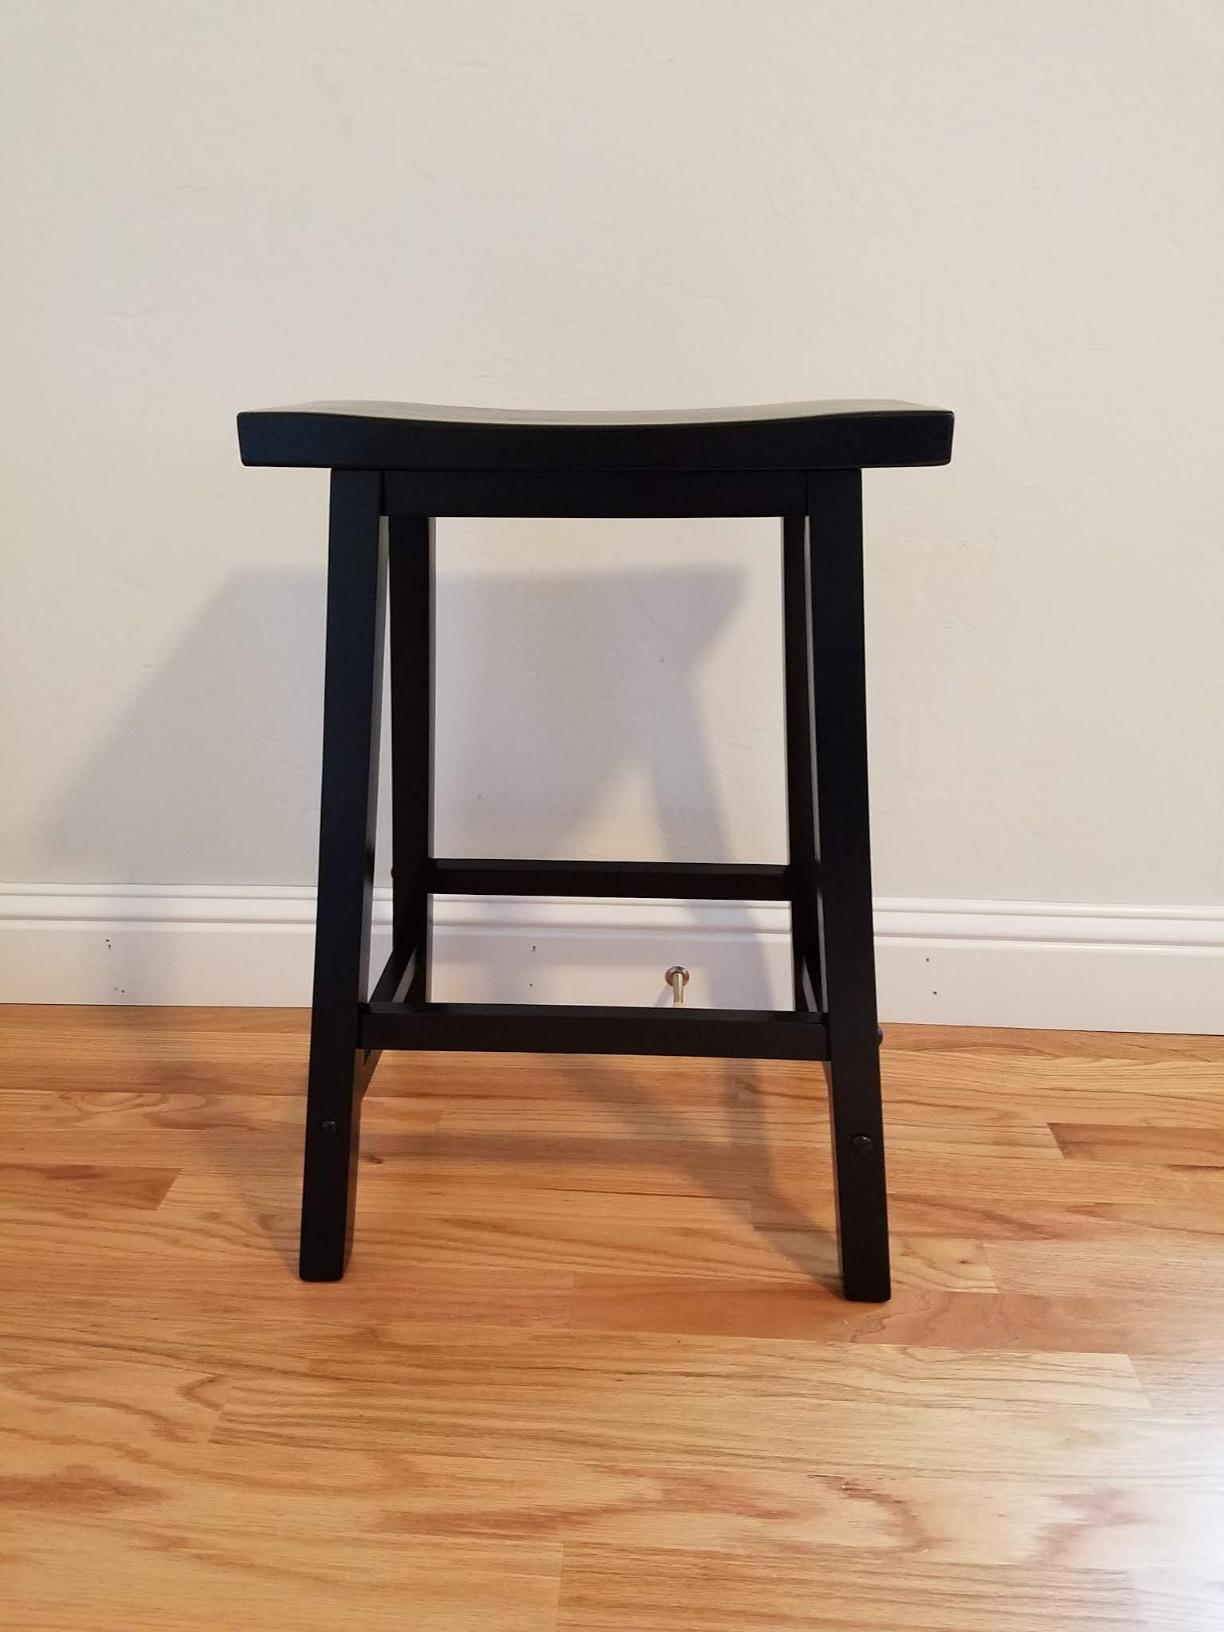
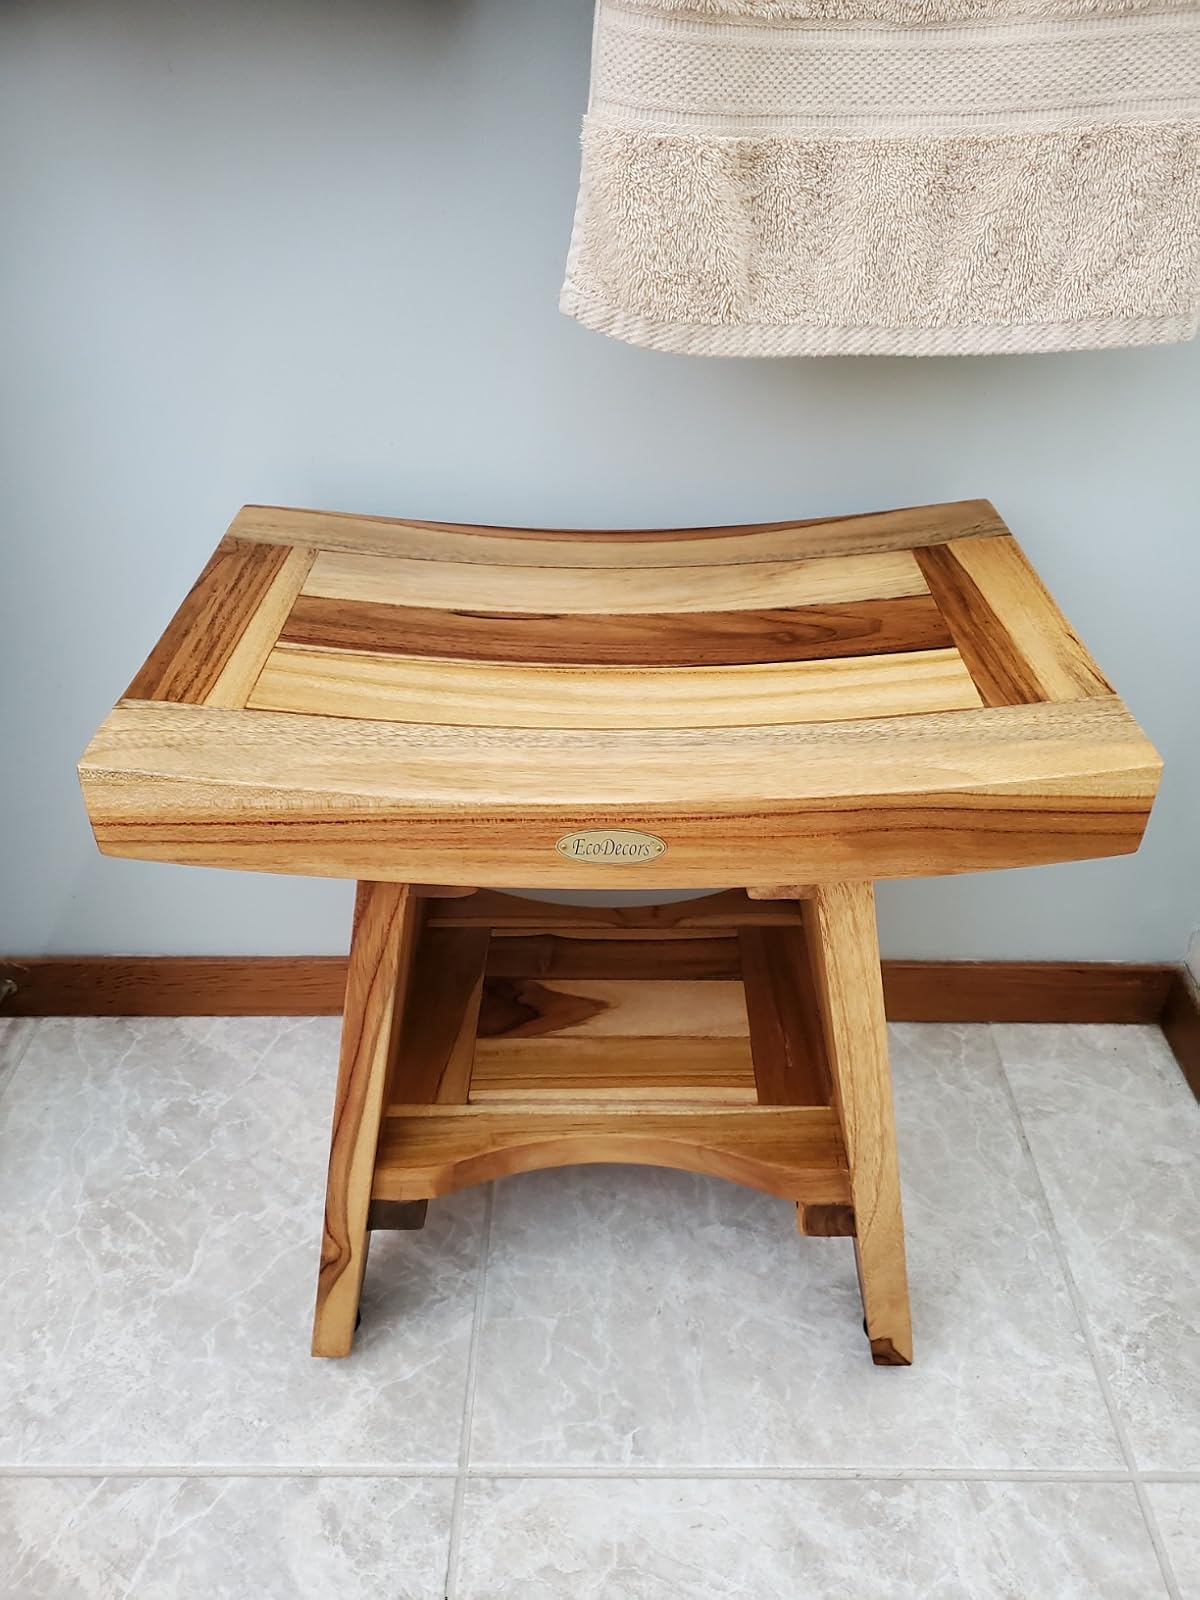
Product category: stool
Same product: no